Felix Dudchievicz

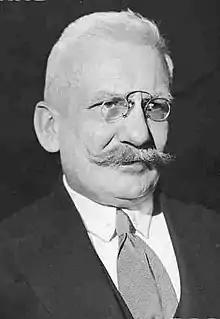

Felix Dudchievicz (c. 1872 - 1932) was a Bessarabian and Polish politician.